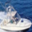
Label: ship